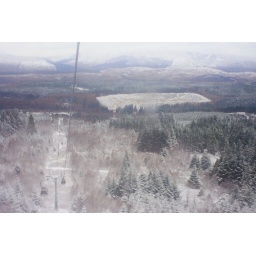
I just love the white on the trees. (Taken through a very fogged up window in the cable car)